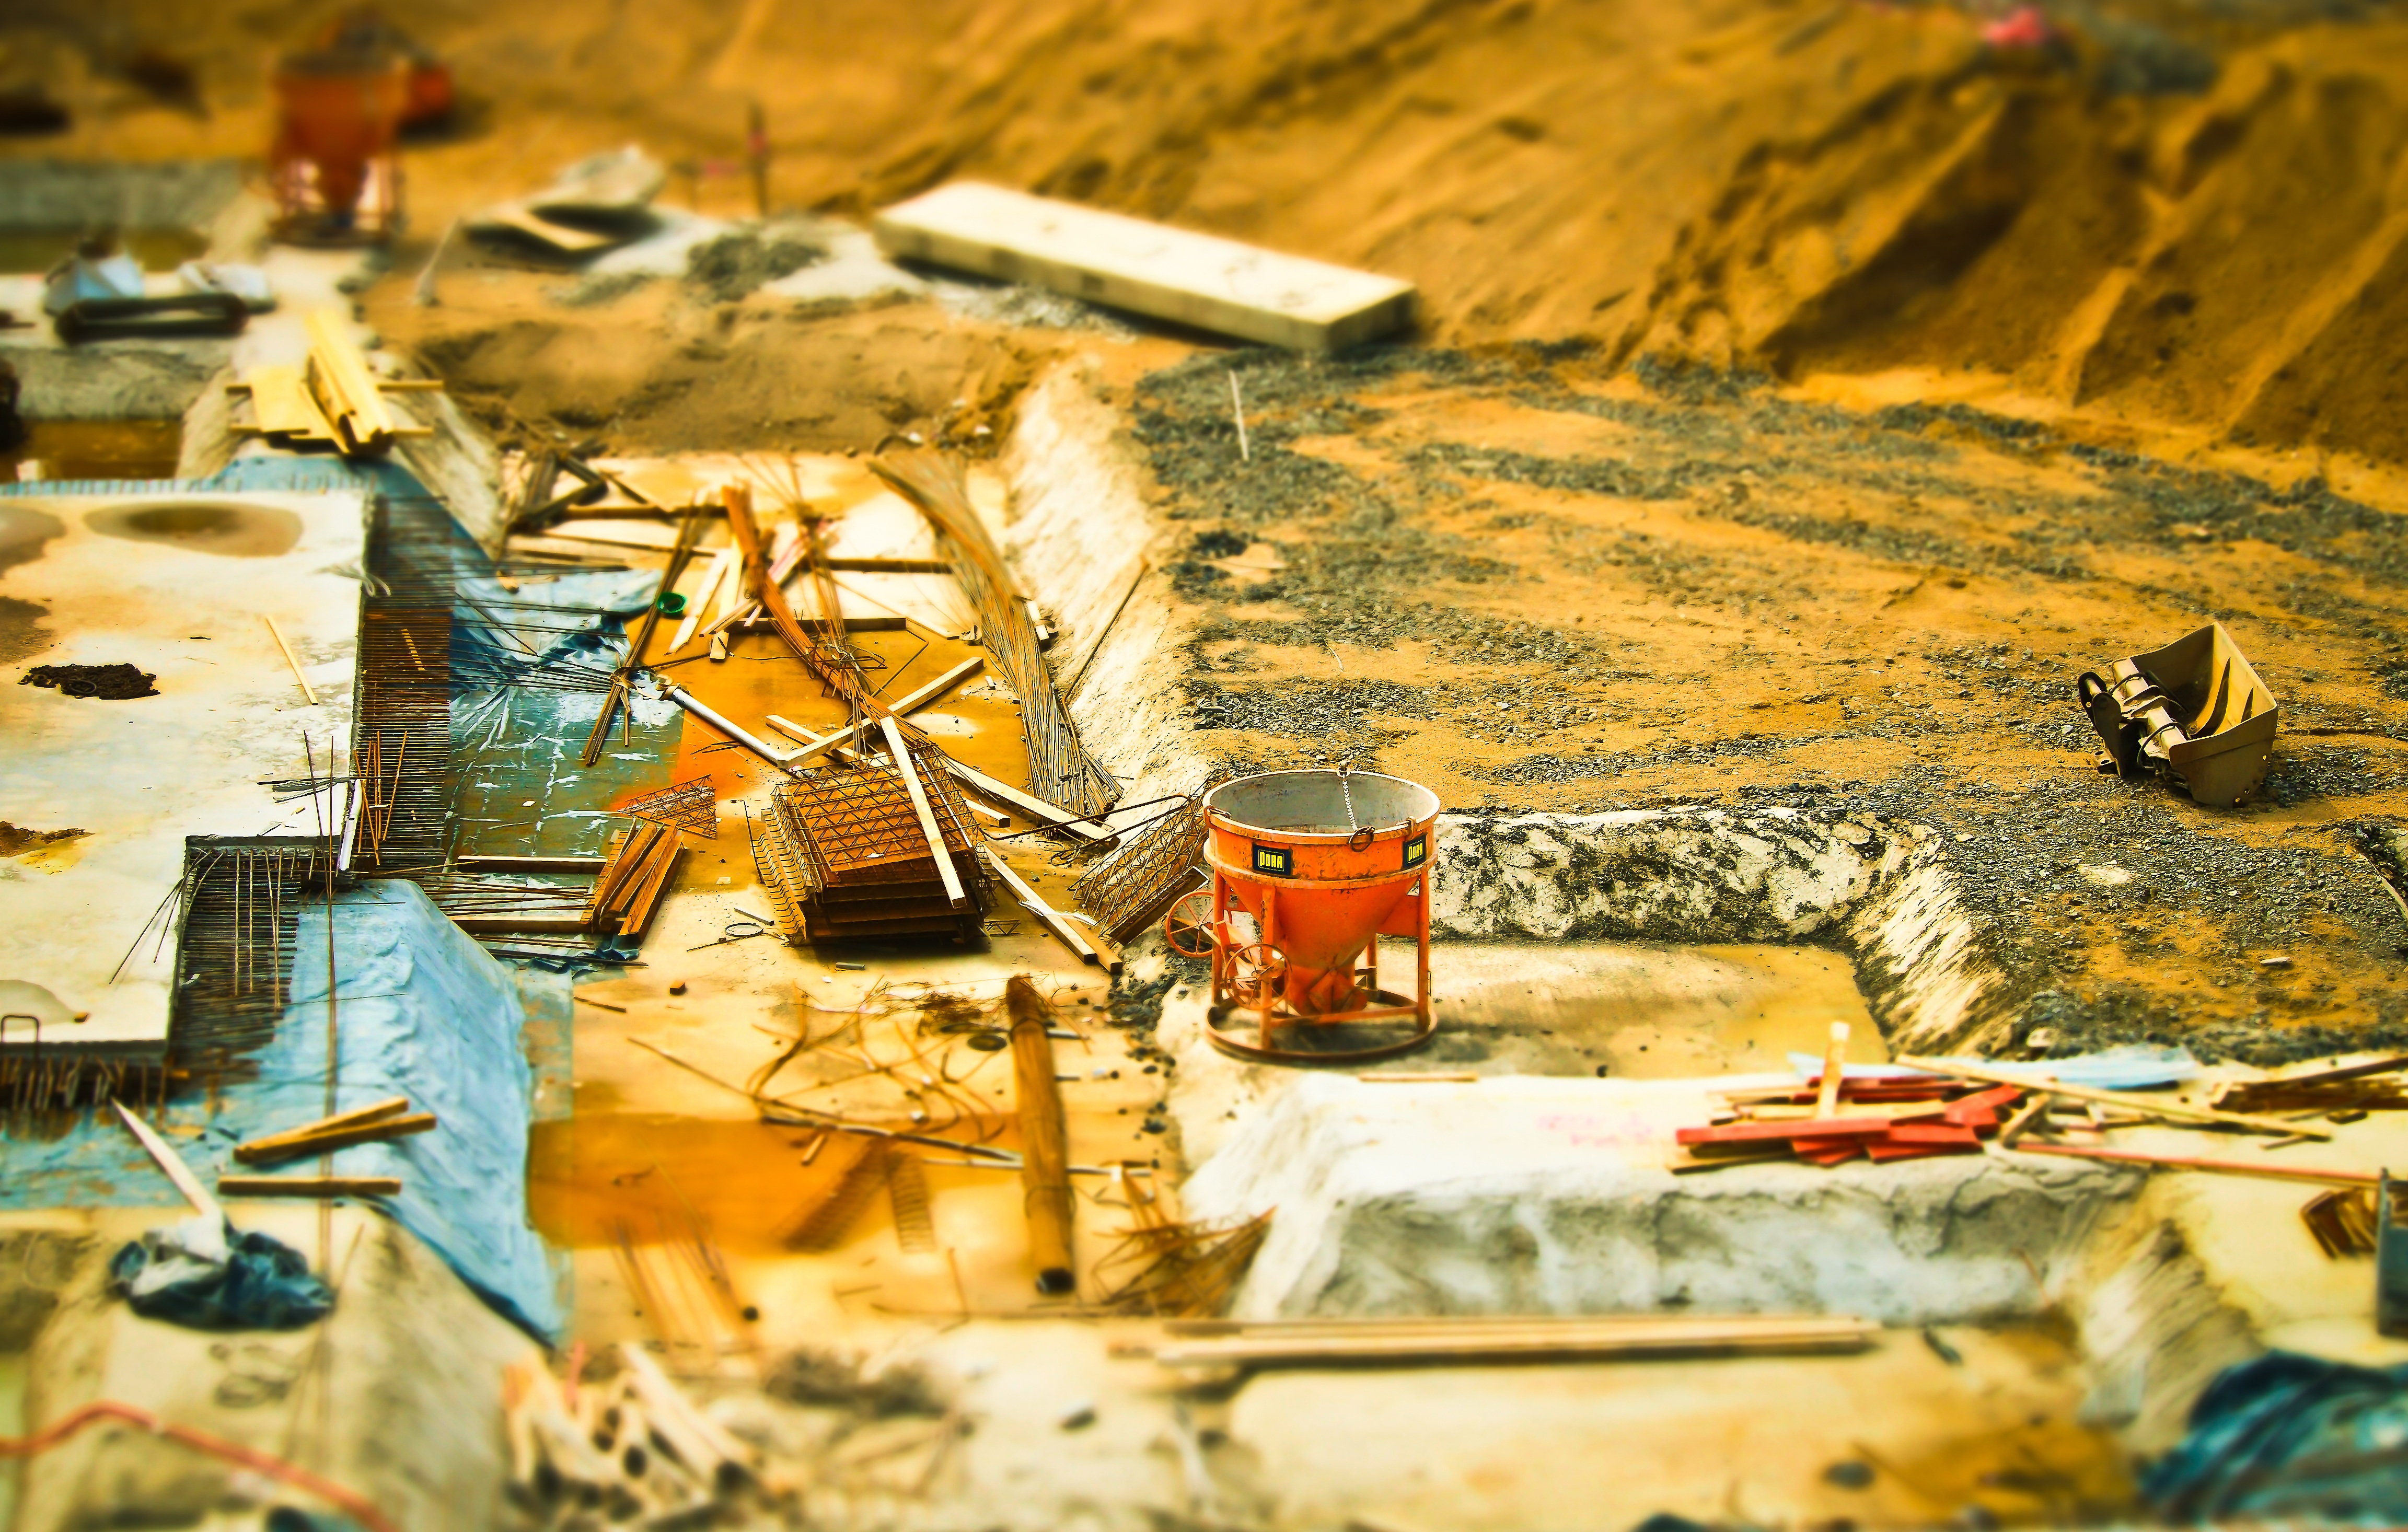
work, sand, technology, building, home, urban, construction, color, autumn, still life, painting, building material, art, build, site, house construction, tilt shift, construction work, construction machine, new building, ancient history